Irish Army

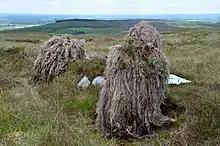
Two soldiers wearing ghillie suits for concealment while in sniper training

From 1978 to 2001, a battalion of Irish troops was deployed in southern Lebanon, as part of the UN mandate force UNIFIL. The Irish battalion consisted of 580 personnel which were rotated every six months, plus almost 100 others in UNIFIL headquarters and the Force Mobile Reserve. In all, 30,000 Irish soldiers served in Lebanon over 23 years.